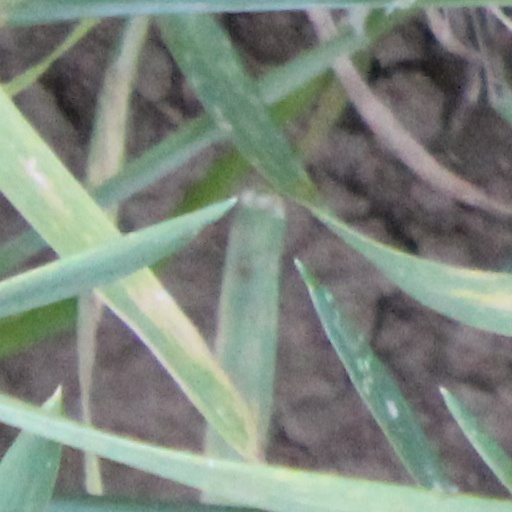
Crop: wheat